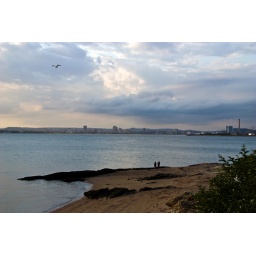
Two people fish from the beach at Lighthouse Point, in the distance oddly threatening clouds appear over the New Haven skyline